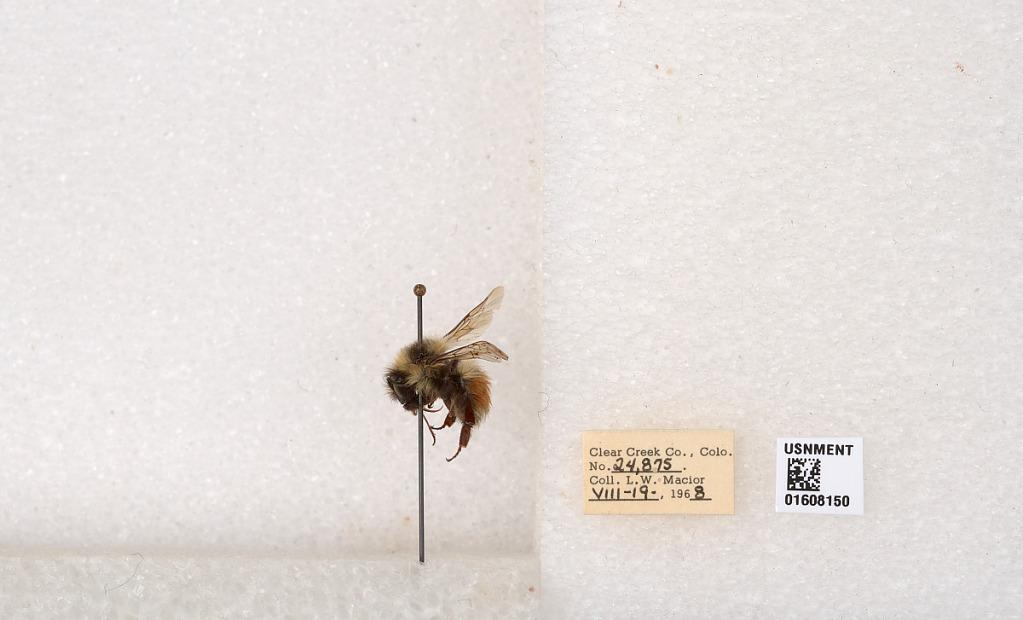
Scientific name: Bombus (Pyrobombus) sylvicola Kirby
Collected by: L. Macior
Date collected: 1968-8-19
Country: United States
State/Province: Colorado
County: Clear Creek
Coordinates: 39.6891, -105.644